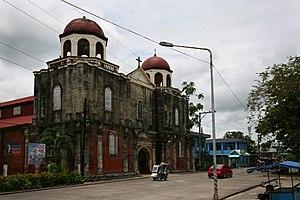
La Carlota est une ville située dans la Province de Negros Occidental, Région administrative de l'Île de Negros, dans l'archipel des Visayas, aux Philippines. En 2015, c'est la ville la moins peuplée de la Province, avec une population de 64 469 habitants.